Brown patch

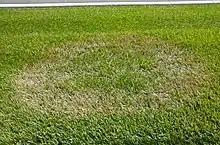
"R. solani" on centipedegrass

Brown patch is a common turfgrass fungal disease that is caused by species in the genus "Rhizoctonia", usually "Rhizoctonia solani". Brown patch can be found in all of the cool season turfgrasses found in the United States. Brown patch is most devastating to: Bentgrass (Agrostis sp.), ryegrass (Lolium sp.), Annual bluegrass (Poa annua), and Tall fescue (Festuca arundinacea). Brown patch is also found in Kentucky bluegrass (Poa pratensis) and Fine fescue (Festuca sp.) but this is rare or does minimal damage. Brown patch is known as a foliar disease, so it does not have any effect on the crown or roots of the turf plant.